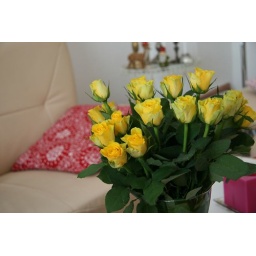
flowers in my home